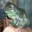
Label: frog